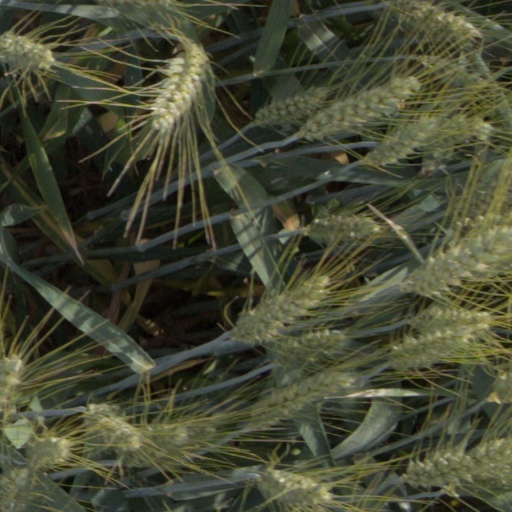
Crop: wheat